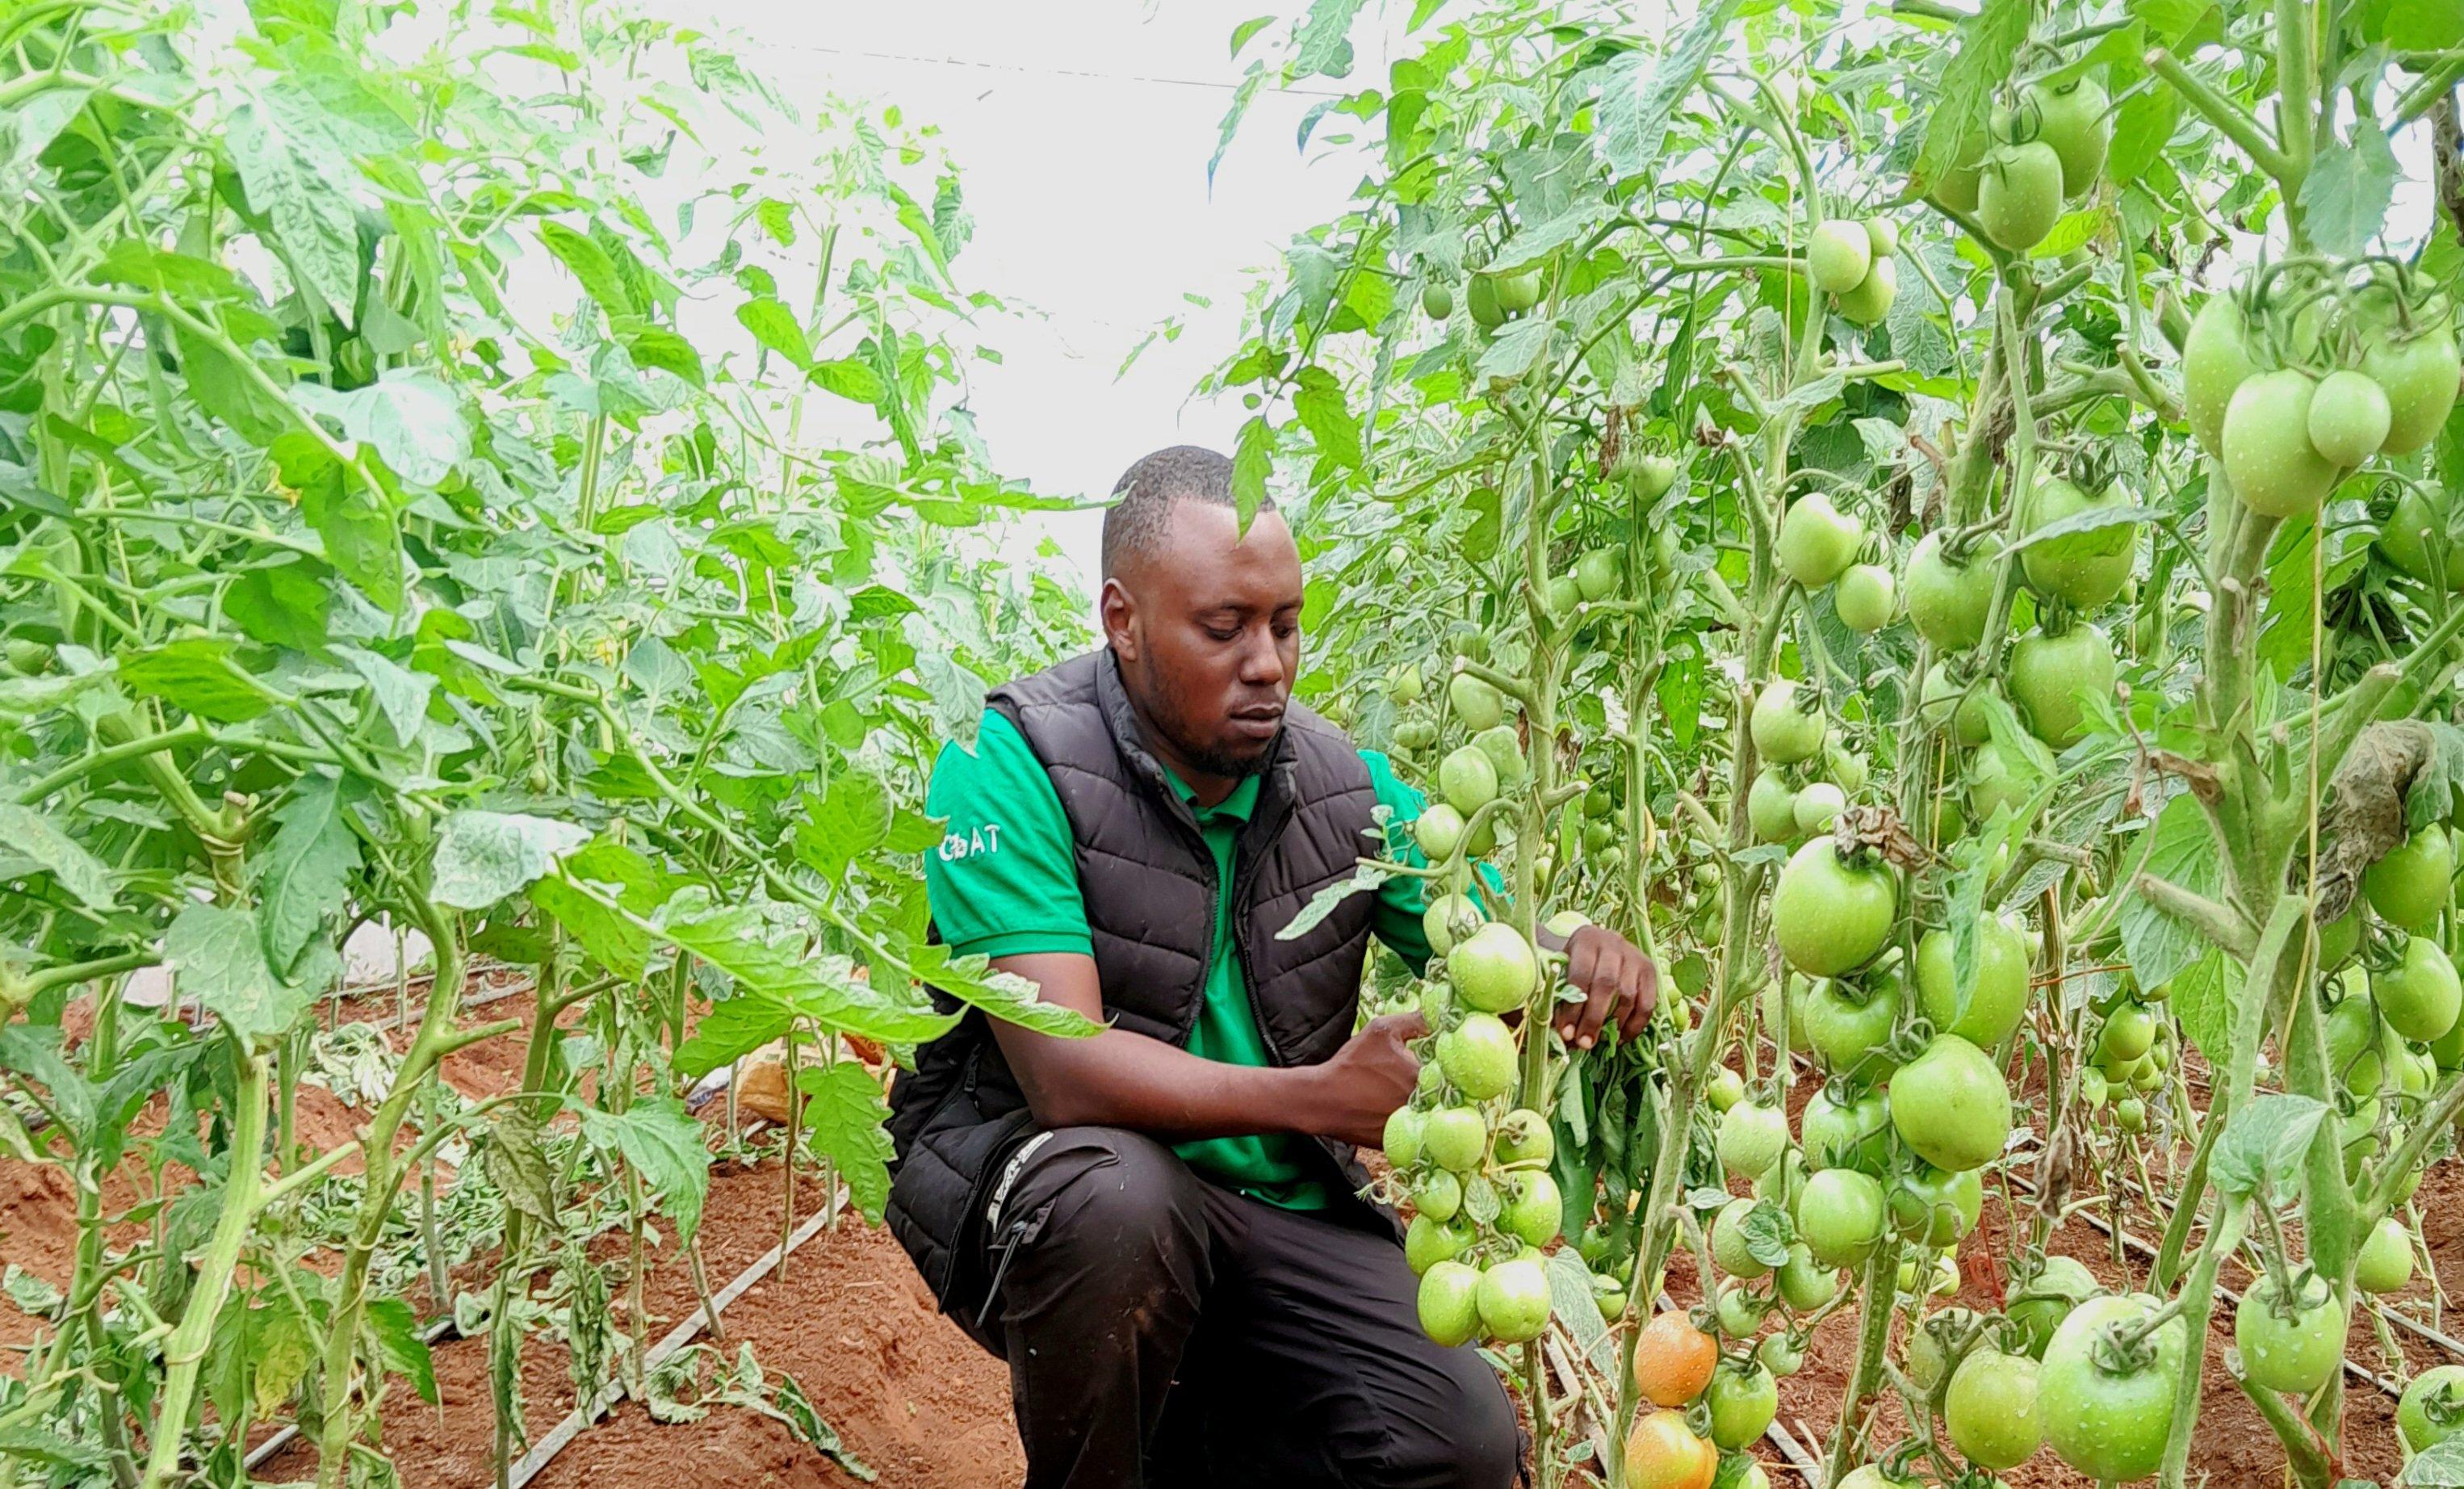
Mwanaume mkulima akiwa shambani akiendelea kuzifunga nyanya juu ya miti yake ambazo zimeanza kuiva ili kuzisubiria wakati wa mavuno kuzivuna na kuziingiza sokoni ikiwa ni pamoja na viwandani pia.